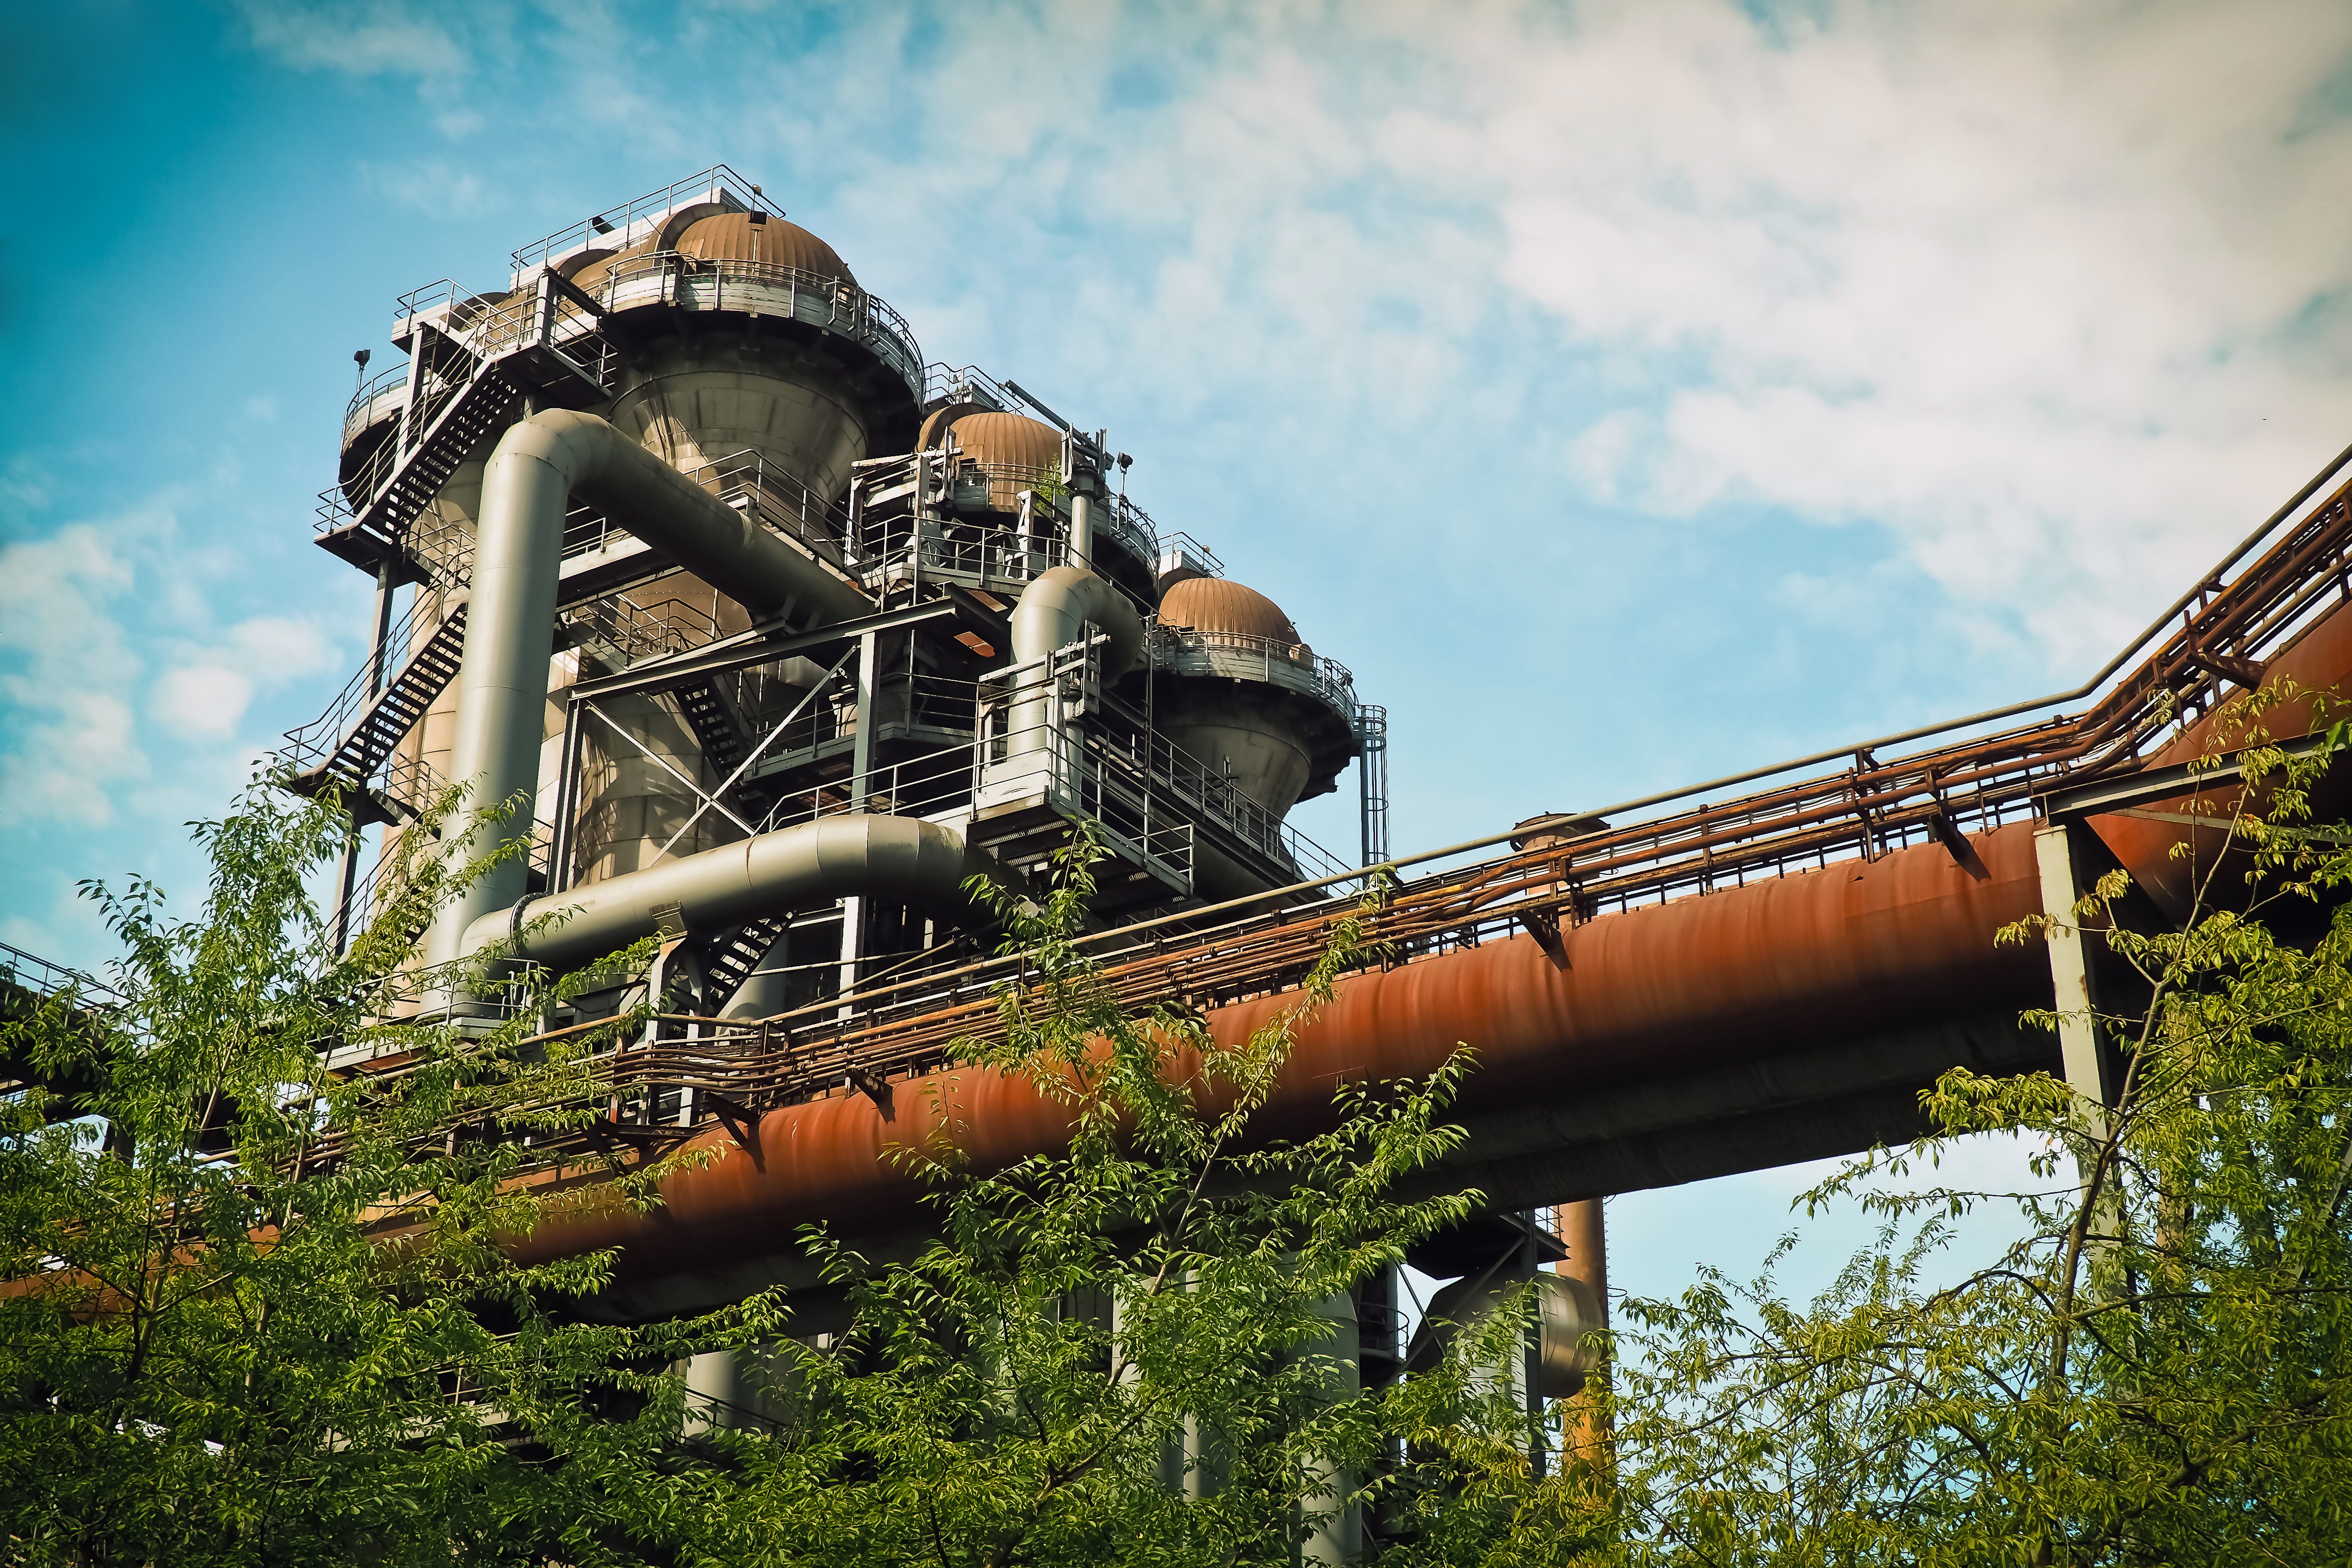
architecture, building, old, monument, steel, vehicle, park, metal, landmark, facade, factory, industry, ruin, old building, places of interest, ruins, duisburg, historically, leave, industrial plant, break up, factory building, old factory, ruhr area, landscape park, industrial heritage, industrial architecture, blast furnace, heavy industry, industrial park, steel mill, north landscape park, steel production, pipeline transport